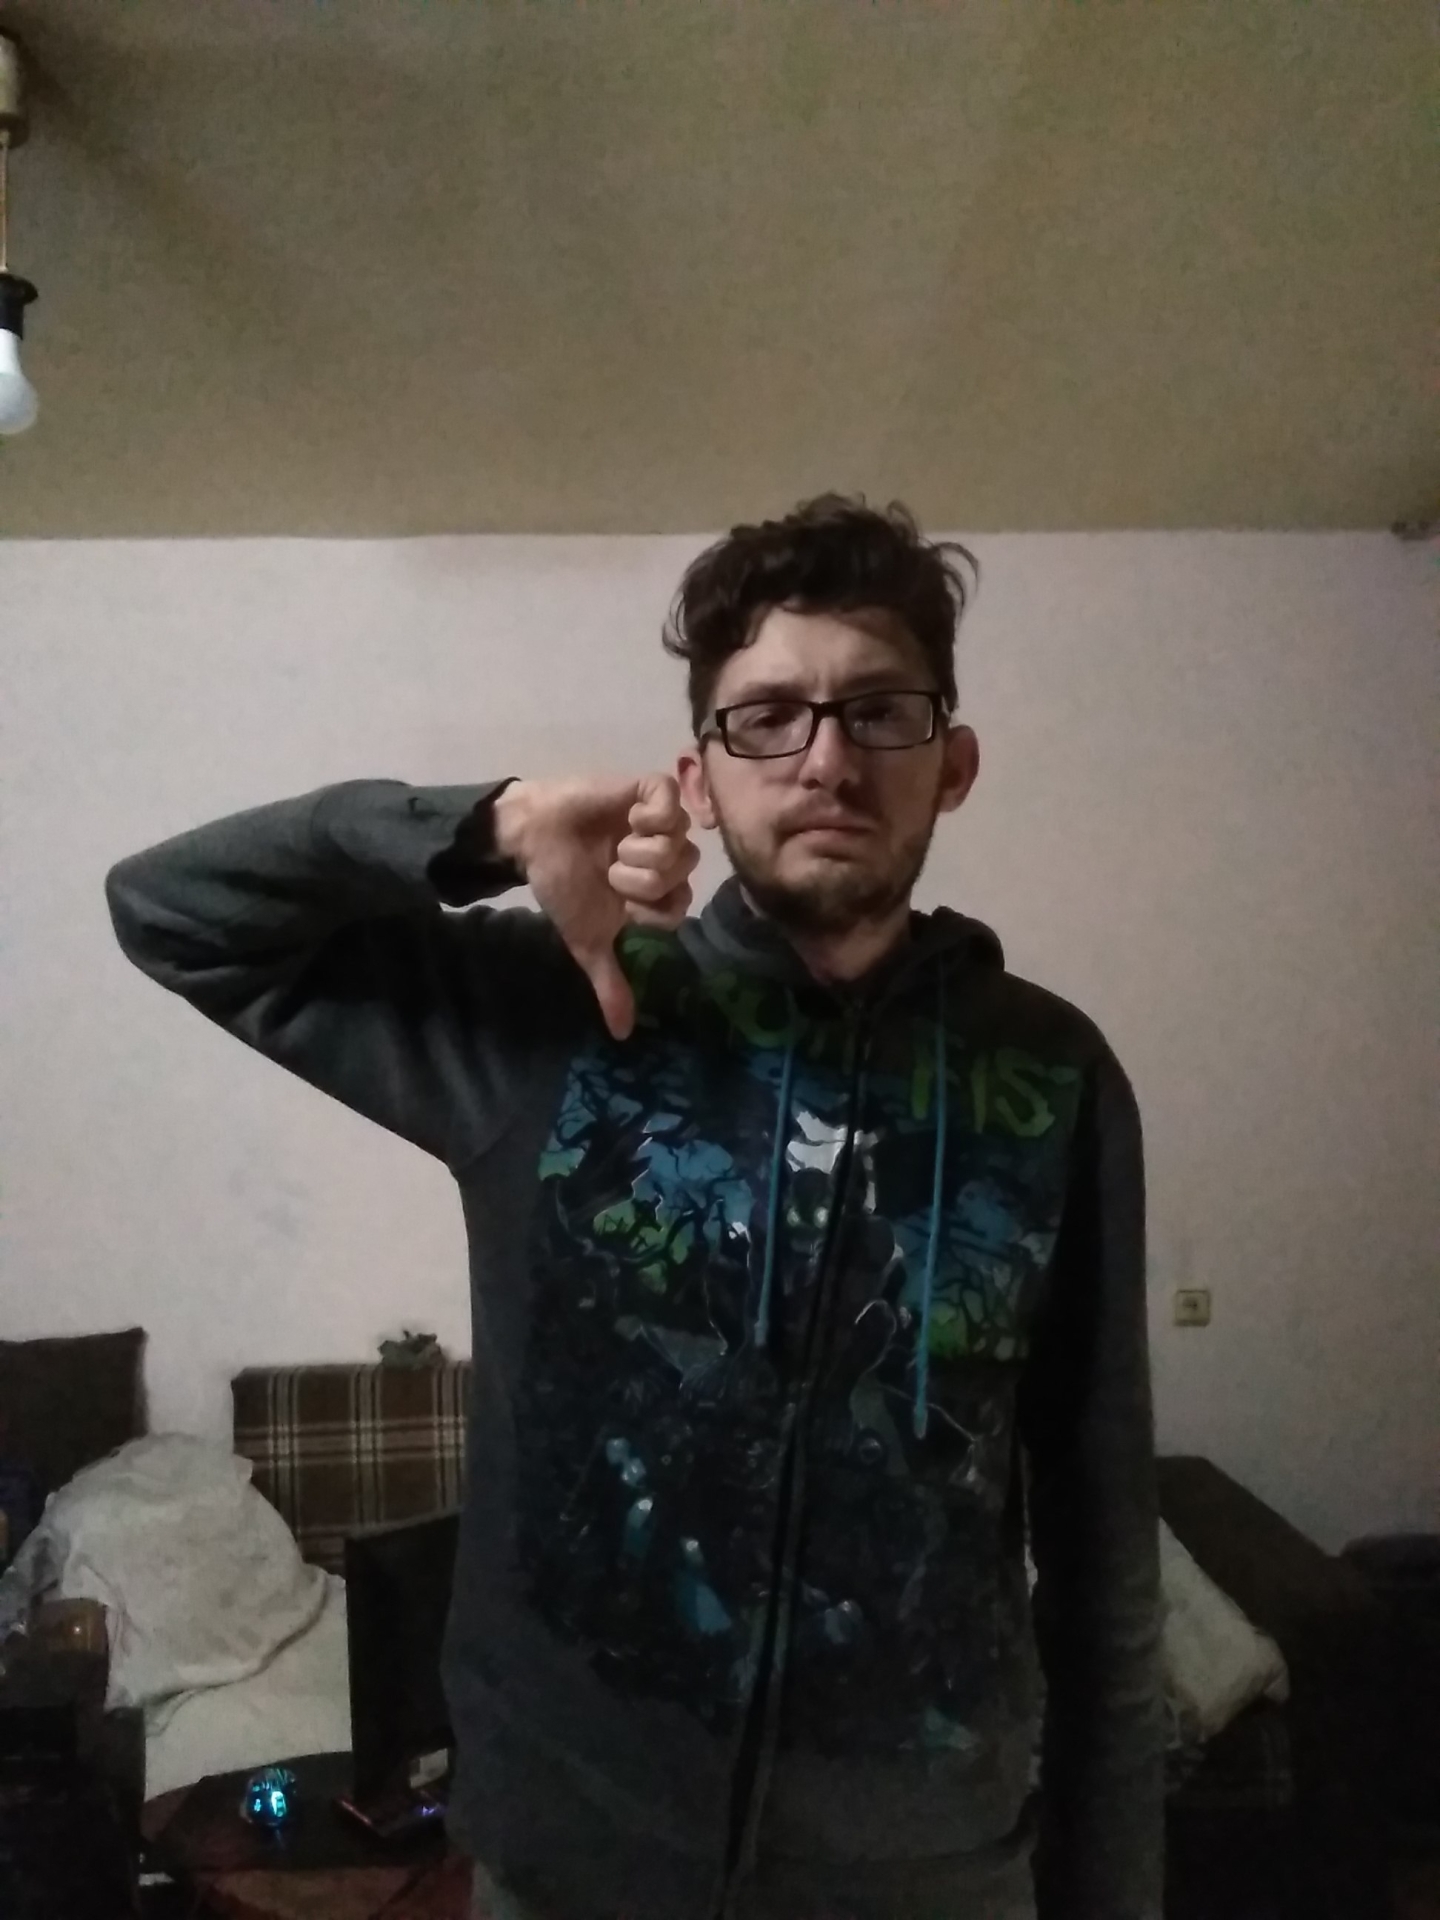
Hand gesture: dislike